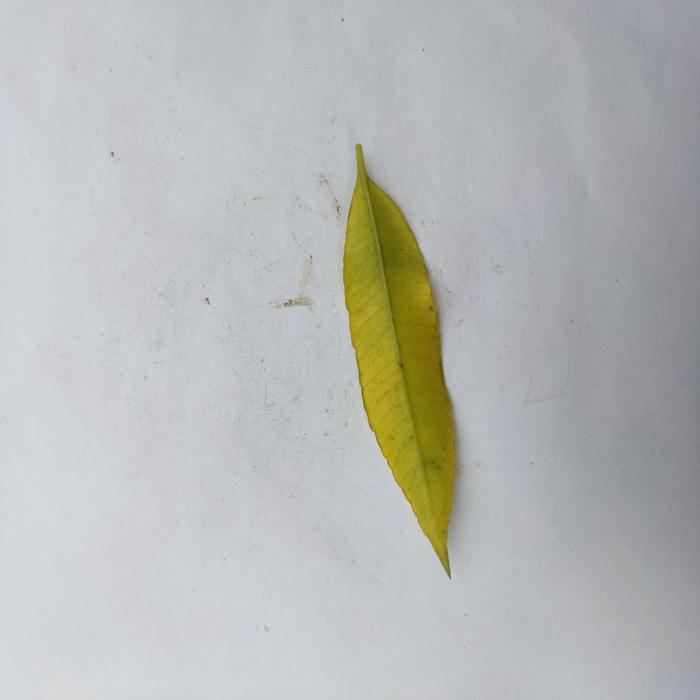
Crop: Hog Plum
Leaf condition: Anthracnose